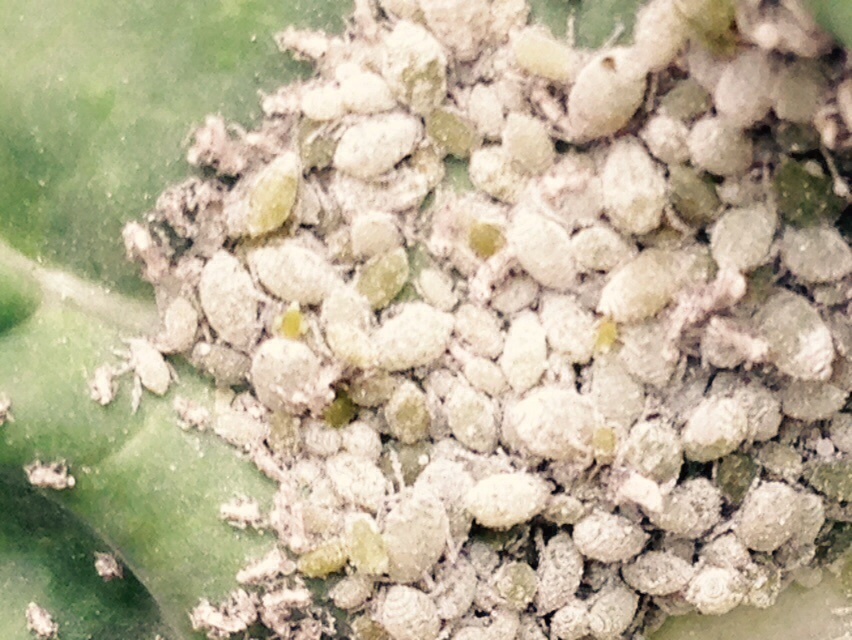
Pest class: cabbage_aphid